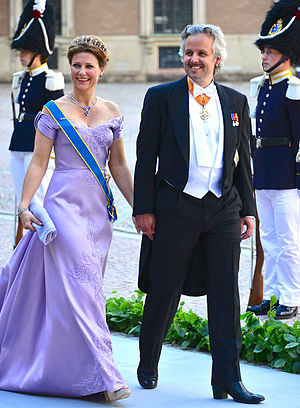
Brylluppet mellem prinsesse Madeleine af Sverige og Christopher O'Neill / Billeder
Brylluppet mellem prinsesse Madeleine, hertuginde af Hälsingland og Gästrikland og den britisk-fødte amerikanske forretningsmand Christopher O'Neill fandt sted i Stockholm den 8. juni 2013.